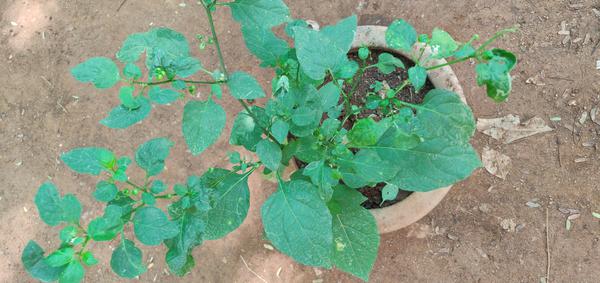
Plant: Ganike